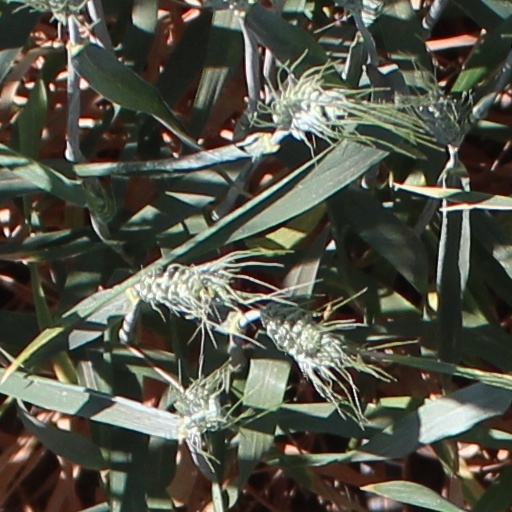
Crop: wheat